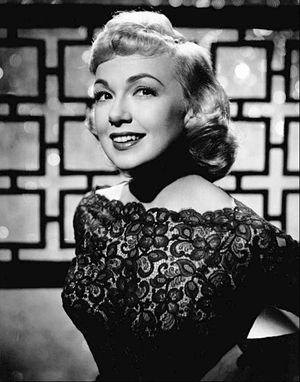
Edie Adams, née Edith Elizabeth Enke à Kingston le 16 avril 1927 et morte à Los Angeles le 15 octobre 2008, est une femme d'affaires américaine, chanteuse, comédienne à Broadway et actrice à la télévision et au cinéma.